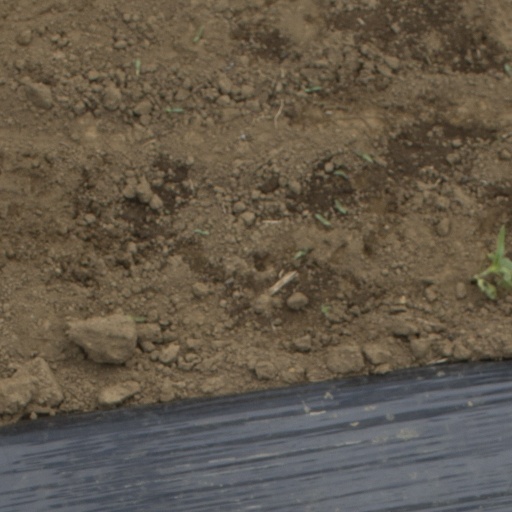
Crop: Jerusalem artichoke